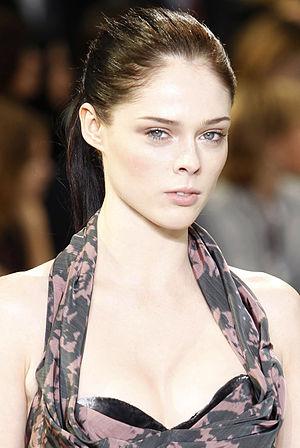
Coco Rocha, née Mikhaila Rocha le 10 septembre 1988 à Toronto, en Ontario, est un mannequin canadien.